Marott Hotel

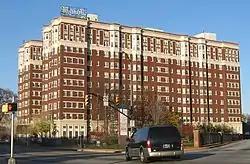
Marott Hotel, November 2010

Marott Hotel is a historic residential hotel building located at Indianapolis, Indiana. It was built in 1926, and consists of two 11-story, reinforced concrete structures faced in red brick with ornamental terra cotta and glazed tile trim in the Georgian Revival style. The two towers are connected by a one-story structure that contained the lobby, event halls, gym, and indoor pool.